Santa Dog EP

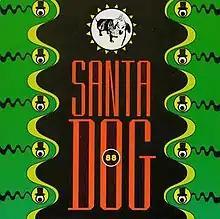
Front cover of "Santa Dog '88"

"Santa Dog '88" was released in 1988 and given away to members of UWEB, the official Residents fan club which ran from 1988 to 1993. The CD contained all four versions of "Santa Dog" which had been recorded at the time, although "Santa Dog '84" was never completed, due to dissatisfaction with the recording. Although the track was overdubbed in 1999 for the group's "Refused" compilation, it was still presented as unfinished. Sections of the track were used in the composition of "For Elsie" in 1985.